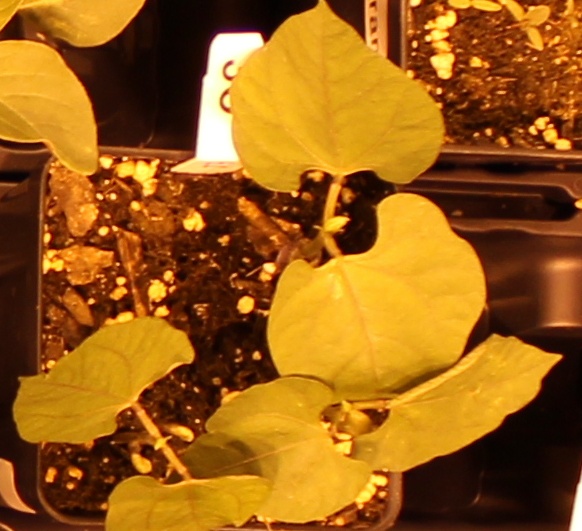
Label: Blackbean